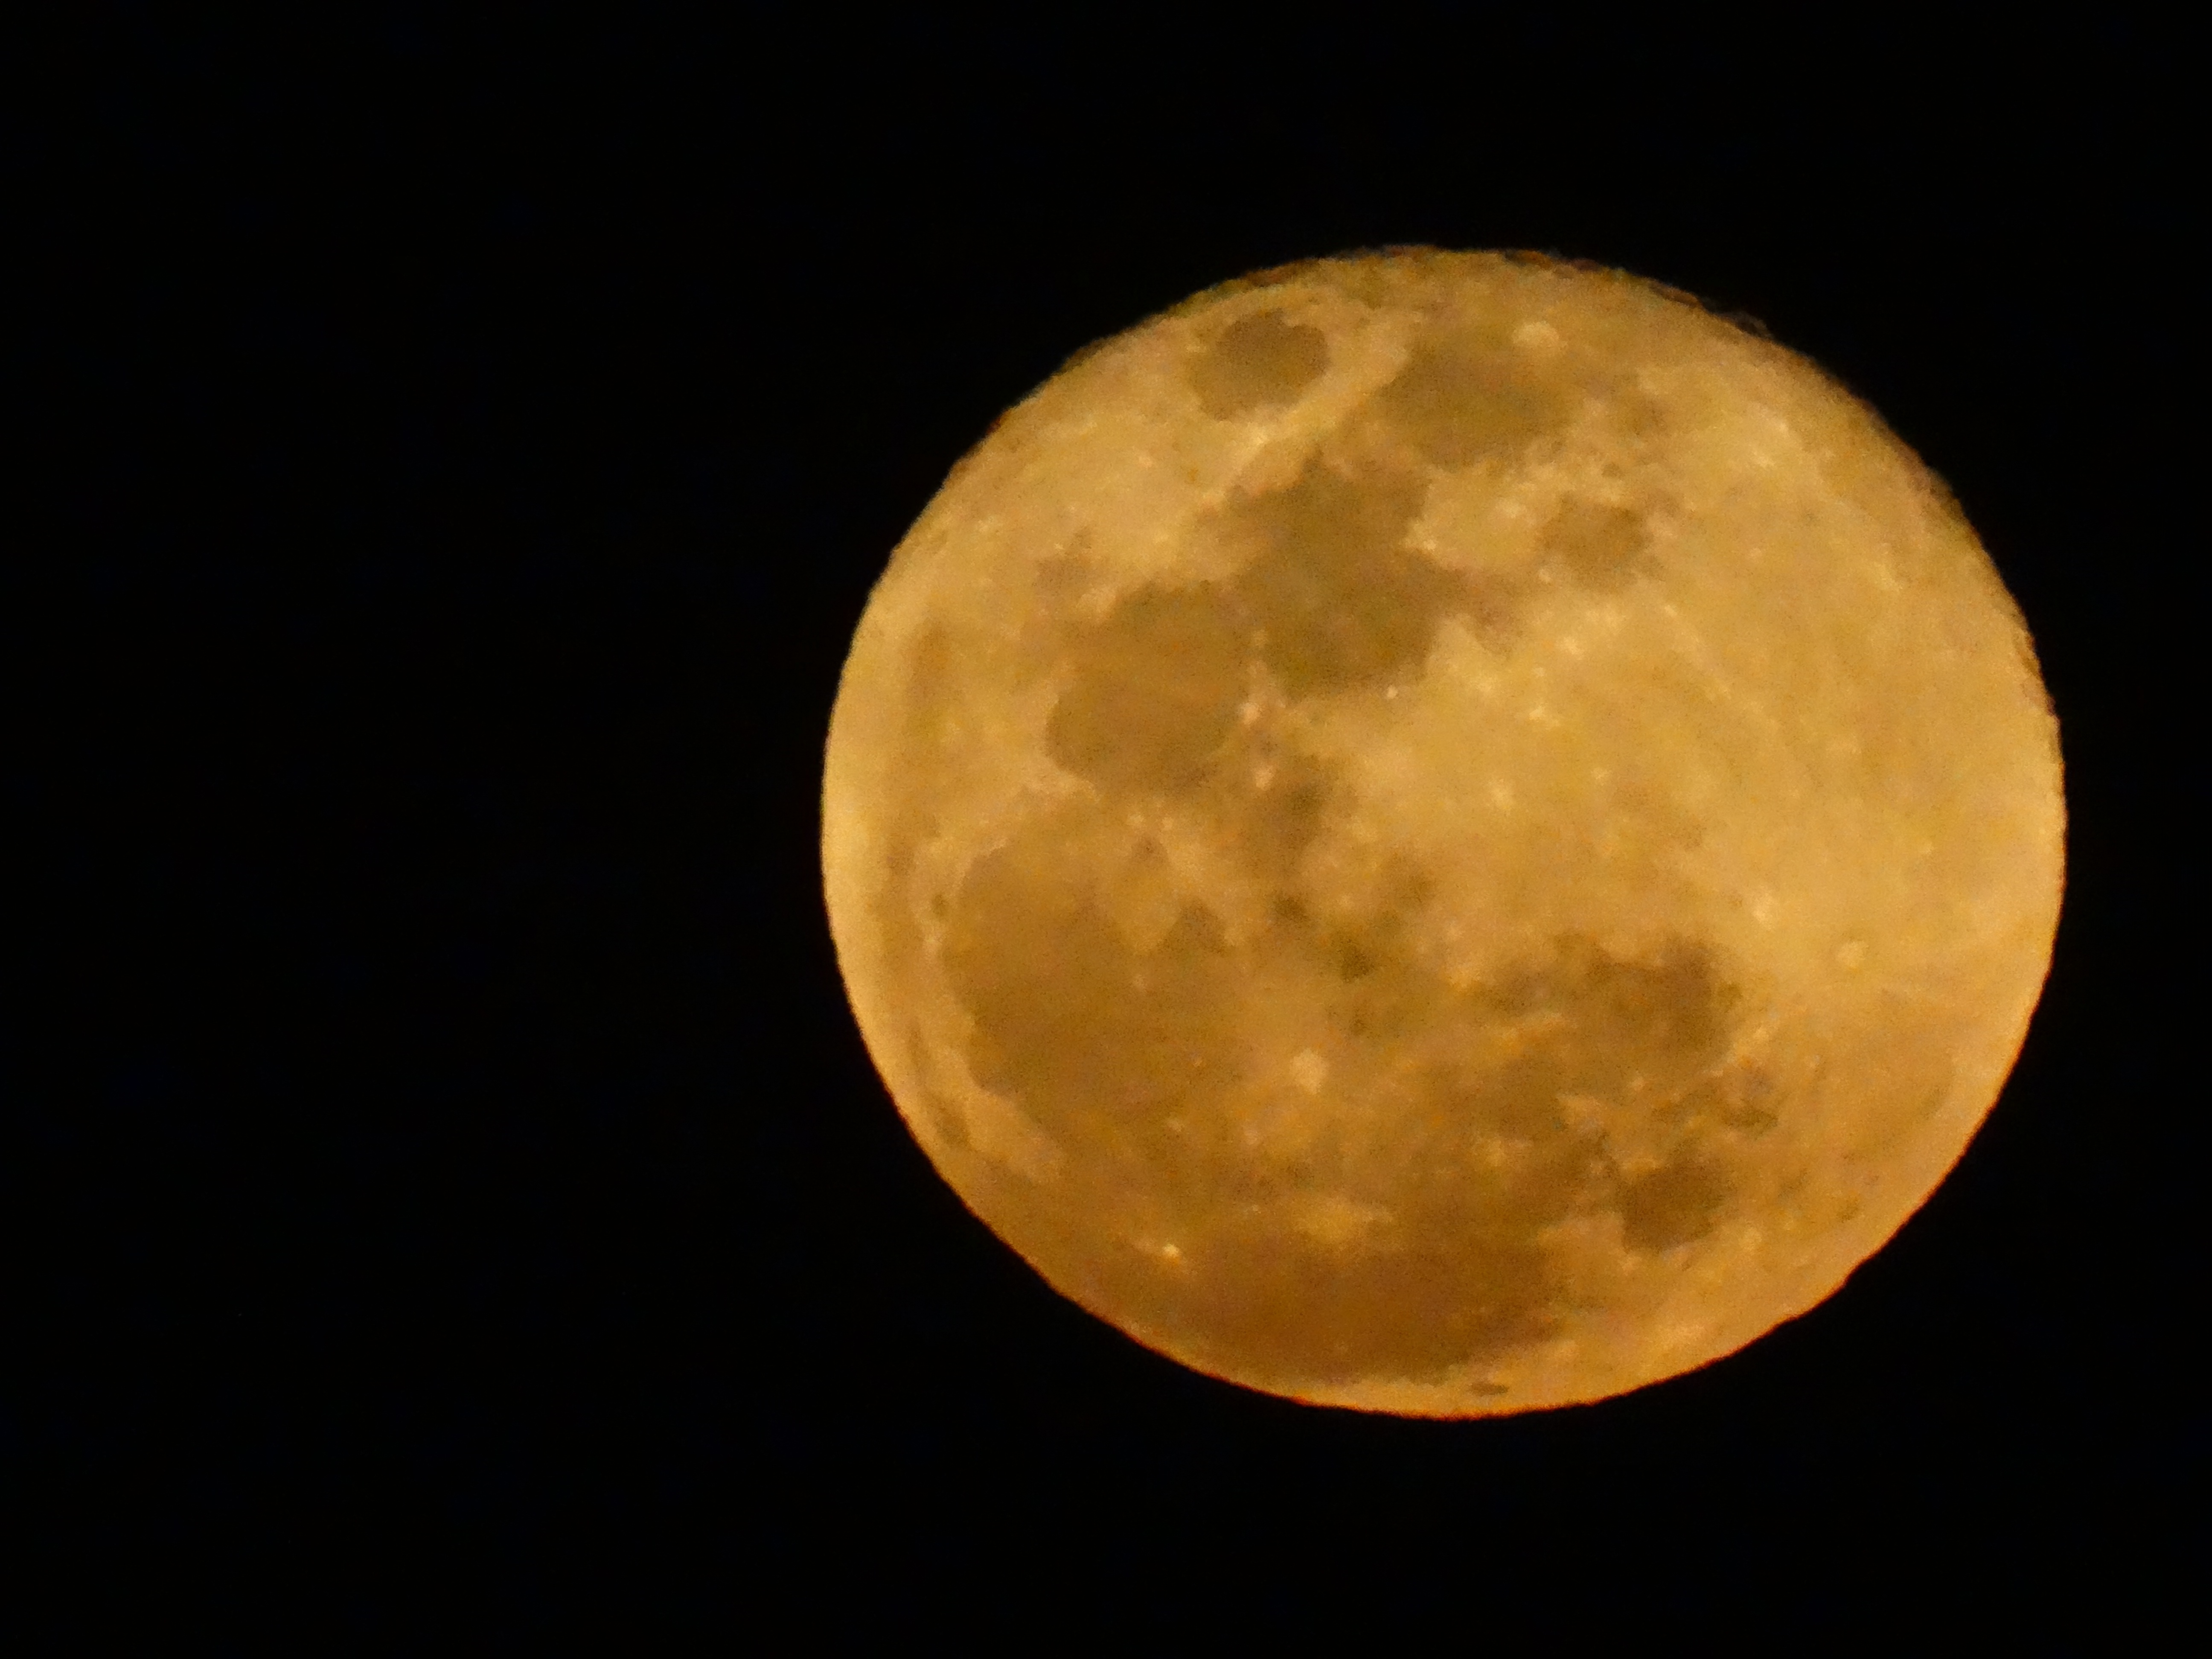
atmosphere, moon, full moon, moonlight, circle, astronomical object, rising moon, celestial event, yellow moon